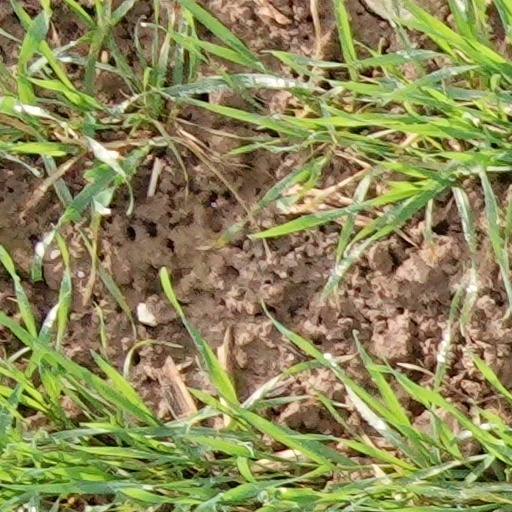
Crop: wheat